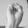
ASL letter: S